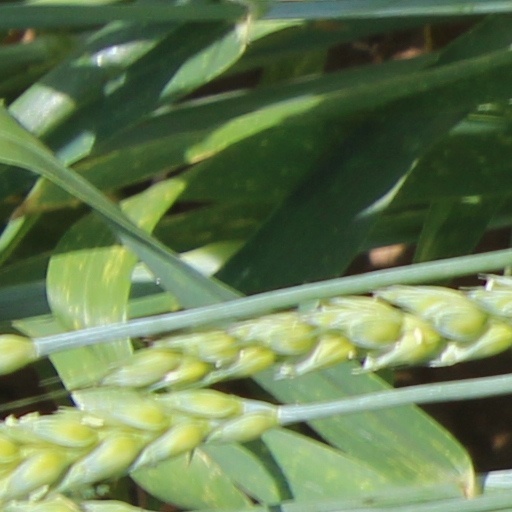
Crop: wheat